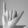
ASL letter: Y